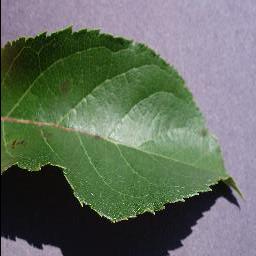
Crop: apple
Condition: scab